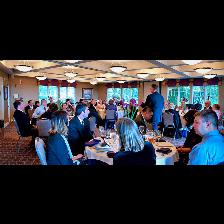
Label: Human